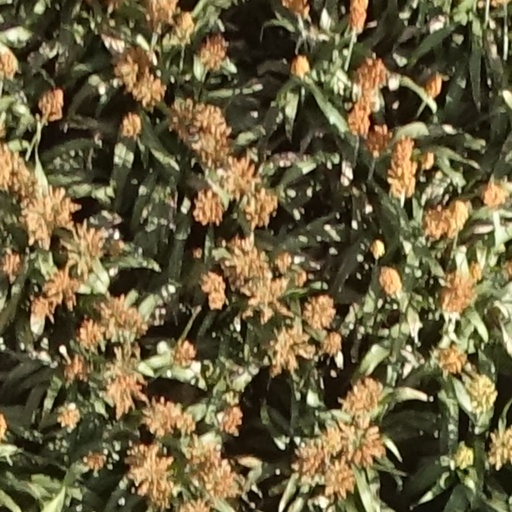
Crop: sorghum